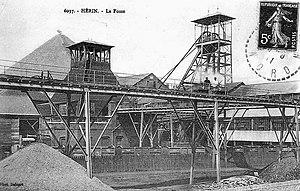
Ancienne Fosse Hérin ayant cessé toute extraction en 1936.
La fosse d'Hérin de la Compagnie des mines d'Anzin est un ancien charbonnage du Bassin minier du Nord-Pas-de-Calais, situé à Hérin. Deux puits sont commencés en 1854, et productifs à partir de 1857. Un terril nᵒ 159, Fosse d'Hérin, est entrepris à l'ouest de la fosse. Des cités sont bâties. Un troisième puits est commencé en 1890. La fosse est détruite durant la Première Guerre mondiale. Elle est reconstruite vers 1920, le puits nᵒ 3 est notamment équipé d'un chevalement en béton armé.
La Compagnie des mines d'Anzin est une ancienne compagnie minière. Elle se distingue par son rôle dans l'histoire économique pour avoir lancé l'exploitation du charbon dans le nord de la France et avoir ainsi été l'une des premières grandes sociétés industrielles françaises. Elle a été créée à Anzin le 19 novembre 1757 par le vicomte Jacques Désandrouin. Les signatures officialisant sa création ont été faites dans le château de l'Hermitage à Condé-sur-l'Escaut, propriété d'Emmanuel de Croÿ-Solre à l'époque. Elle a exploité ses mines pendant près de deux siècles, jusqu'à la nationalisation des mines.